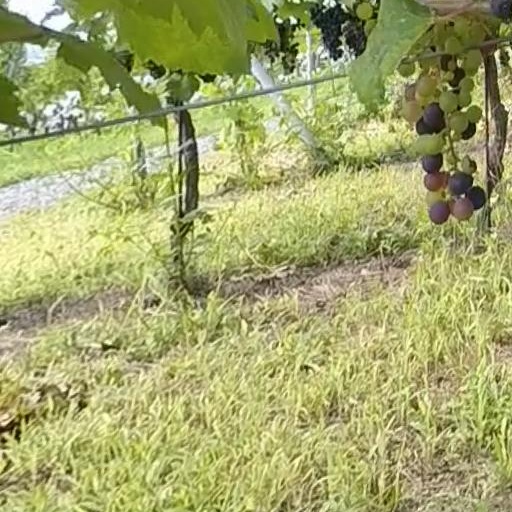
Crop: grape